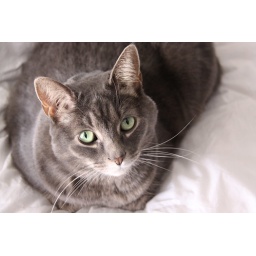
My little girl looking so cute in the morning light.